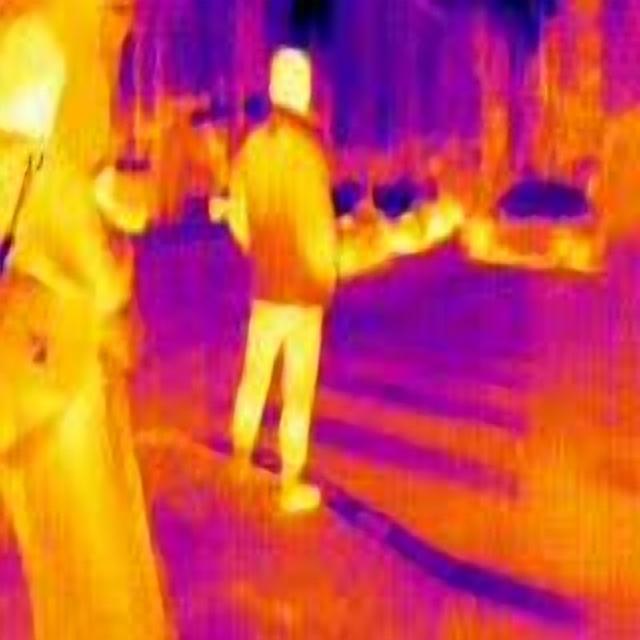
Detected objects:
label: person
label: person